MiWadi

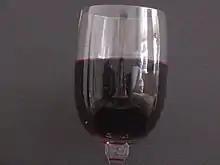
The blackcurrant variant of MiWadi poured into a wine glass for demonstration purposes

In August 2016 MiWadi launched a new sucralose-based product designed to make twenty 250ml drinks from a pocket-sized container